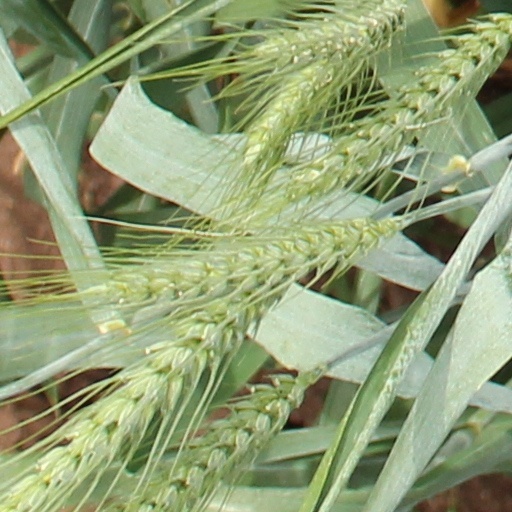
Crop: wheat